Nugal Hall

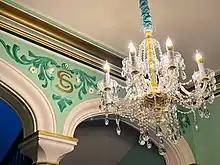
Cosens Spencer initials from 1912

In 1911, Nugal Hall was acquired by prominent movie entrepreneur Cosens Spencer (born 'Spencer Cosens'). Nugal Hall continued to be run by Spencer as a boutique 'first class' guest house. The Sacks family and the Grimm family acted as on-site custodians of Nugal Hall for Spencer. Nugal Hall was advertised in the Sydney Morning Herald as 'Nugal Lodge'. The house had its own uniformed coachman and was advertised as having a lawn tennis court, spacious landscaped grounds of around 1 acre, darkroom studio for photography, the "absolutely best view of the ocean" and "unsurpassed ocean views", and being 2 minutes from the tram. Various movie stars are said to have used Nugal Hall as accommodation in that period due to their affiliations with Spencer, including Reginald Leslie "Snowy" Baker.